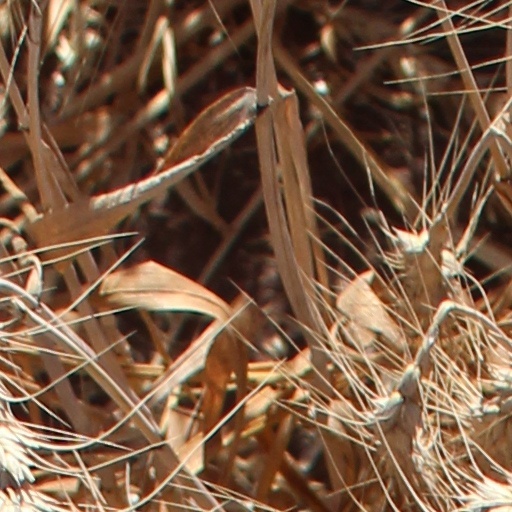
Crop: wheat